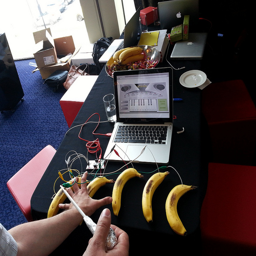
a person doing an experiment with some bananas and a laptop
Some bananas are all hooked up to a computer
Many bananas in front of a laptop.
A man has placed bananas surrounding his laptp
A man with five bananas with some wires coming from them and hooked up to a laptop.